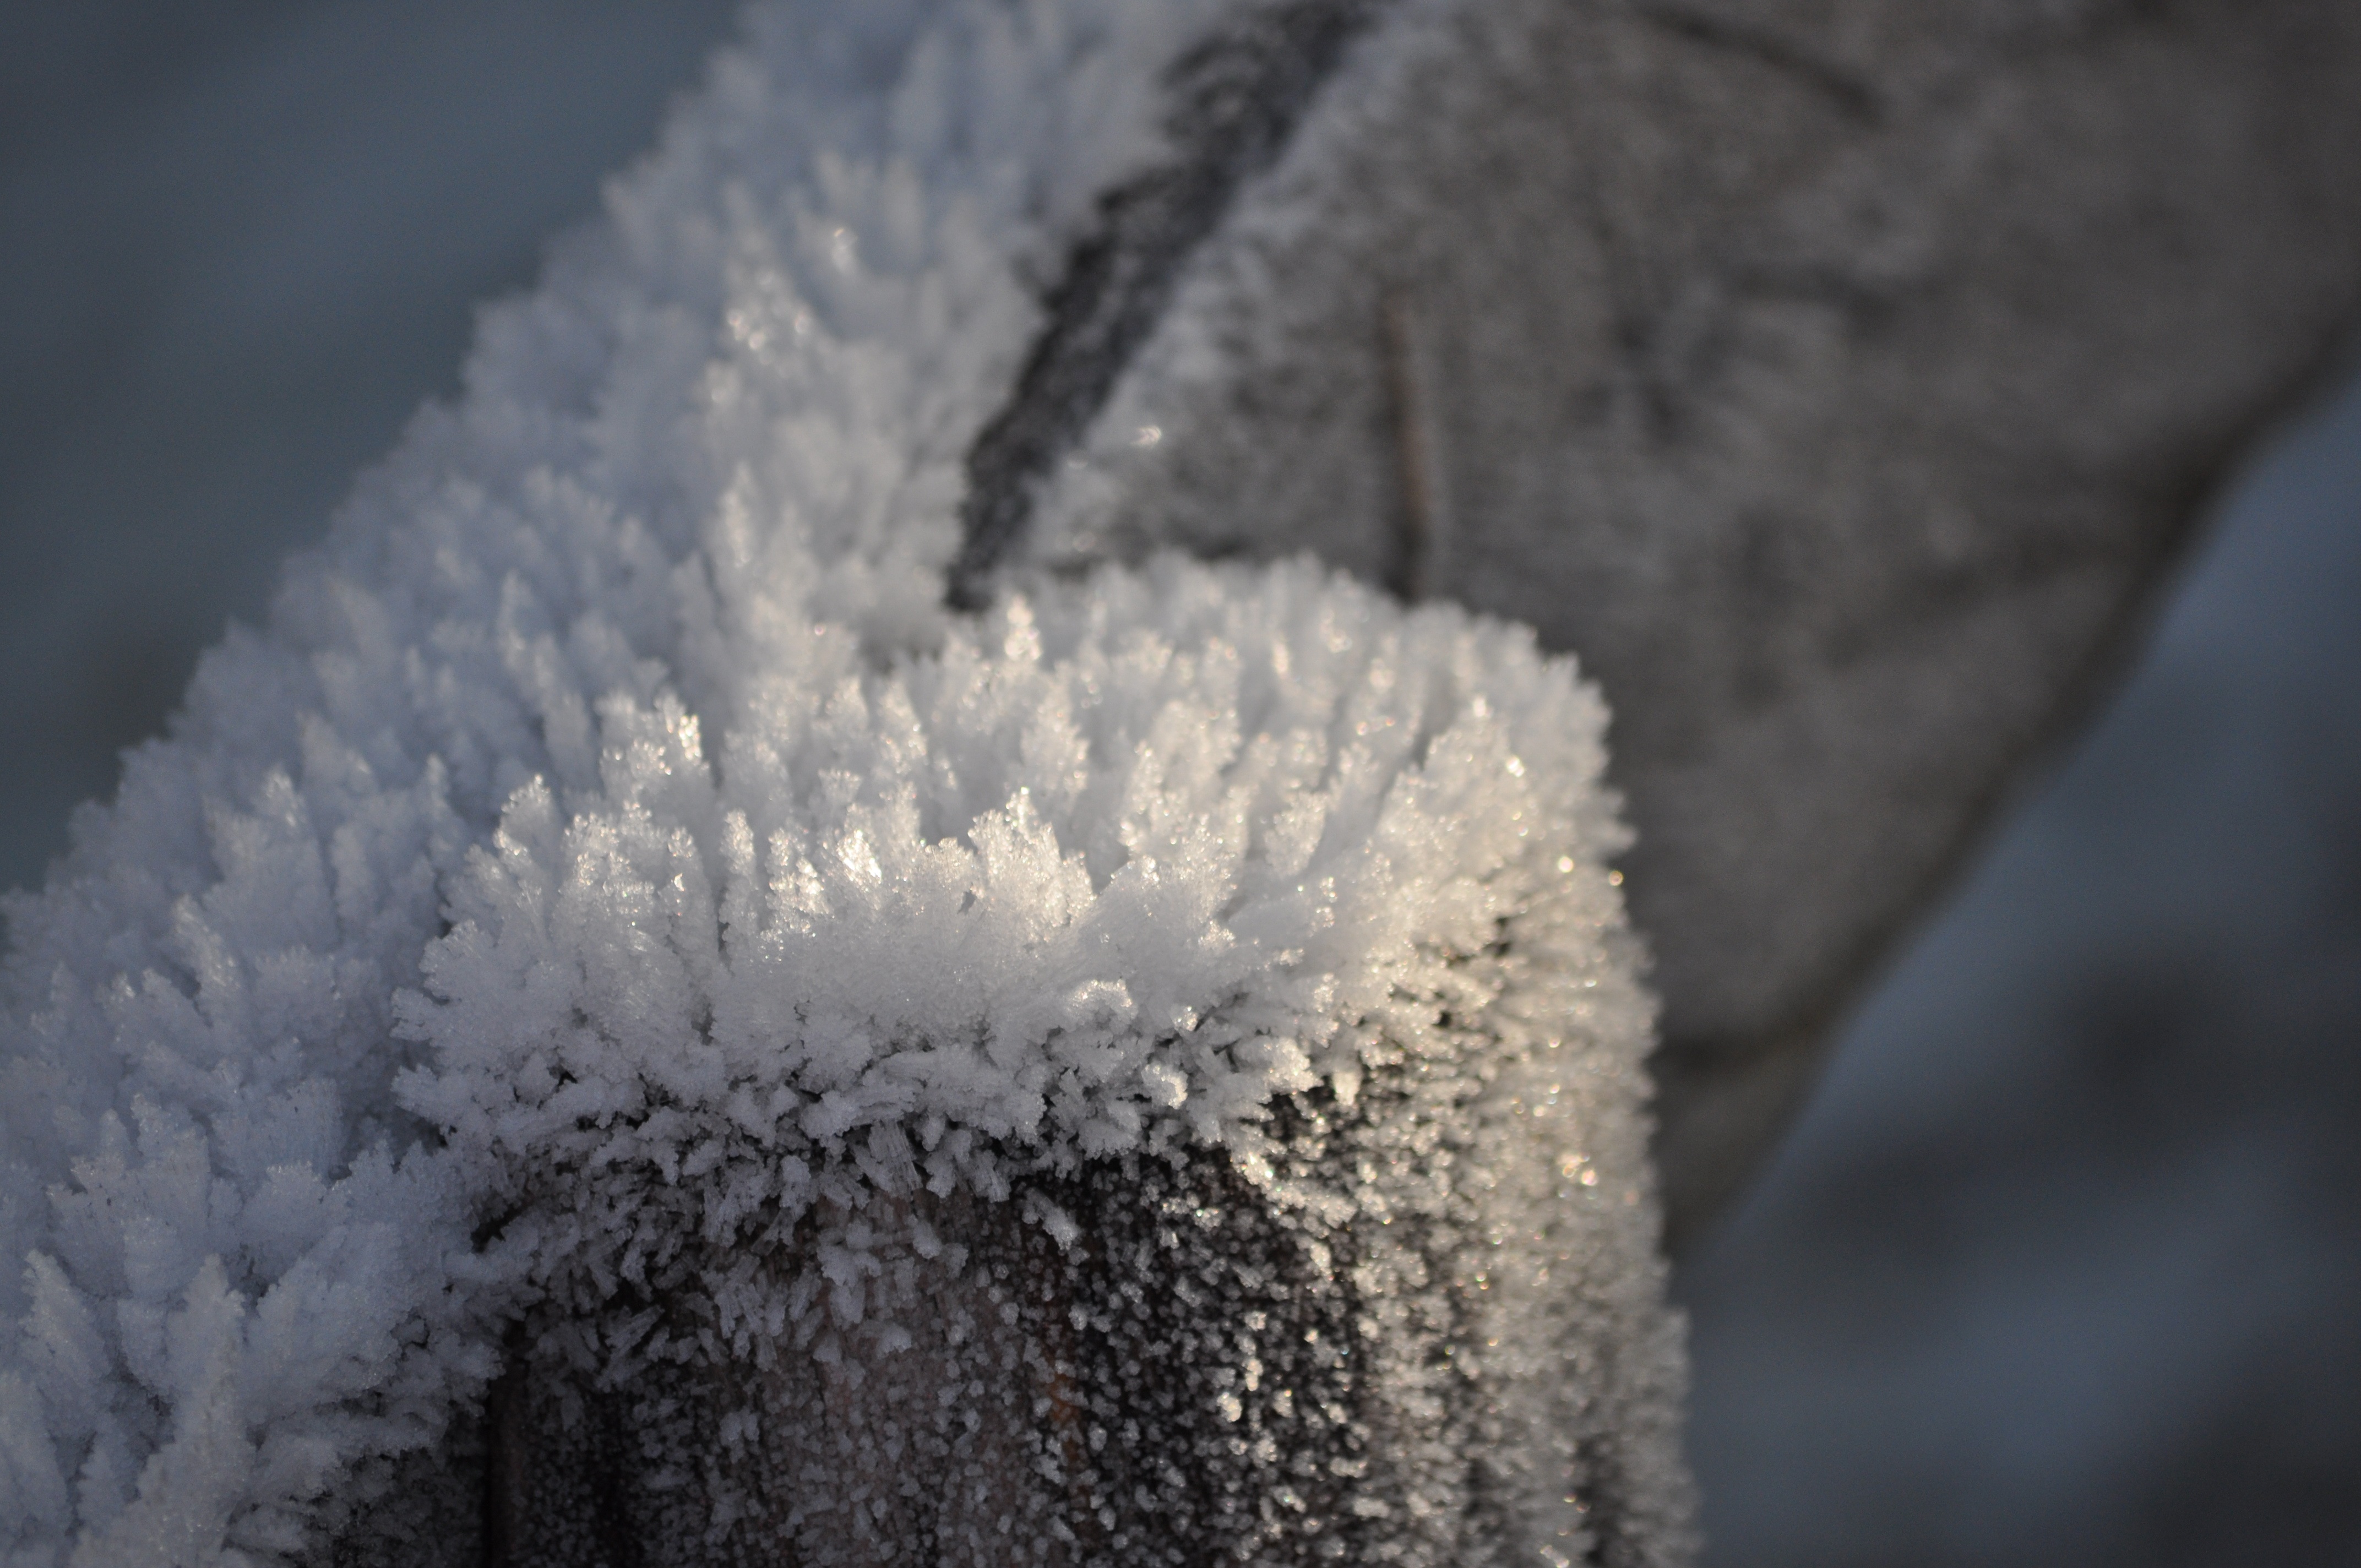
nature, branch, snow, cold, winter, fence, white, flower, frost, ripe, ice, weather, soil, season, close up, freezing, macro photography, crystals